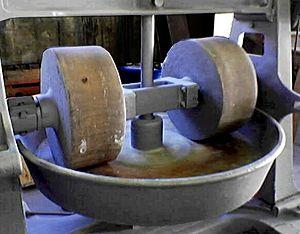
Un moulin à laitier est un moulin destiné au broyage des résidus et le laitier. La poudre obtenue est utilisée comme oxyde métallique dans les glaçures céramiques.
Sèvres - Manufacture et Musée nationaux réunit la Manufacture de porcelaine de Sèvres en activité depuis le XVIIIᵉ siècle et le musée national de Céramique créé au siècle suivant. Située à Sèvres dans les Hauts-de-Seine, l'institution fait partie de la Cité de la céramique - Sèvres et Limoges, établissement public administratif sous tutelle du ministère de la Culture.